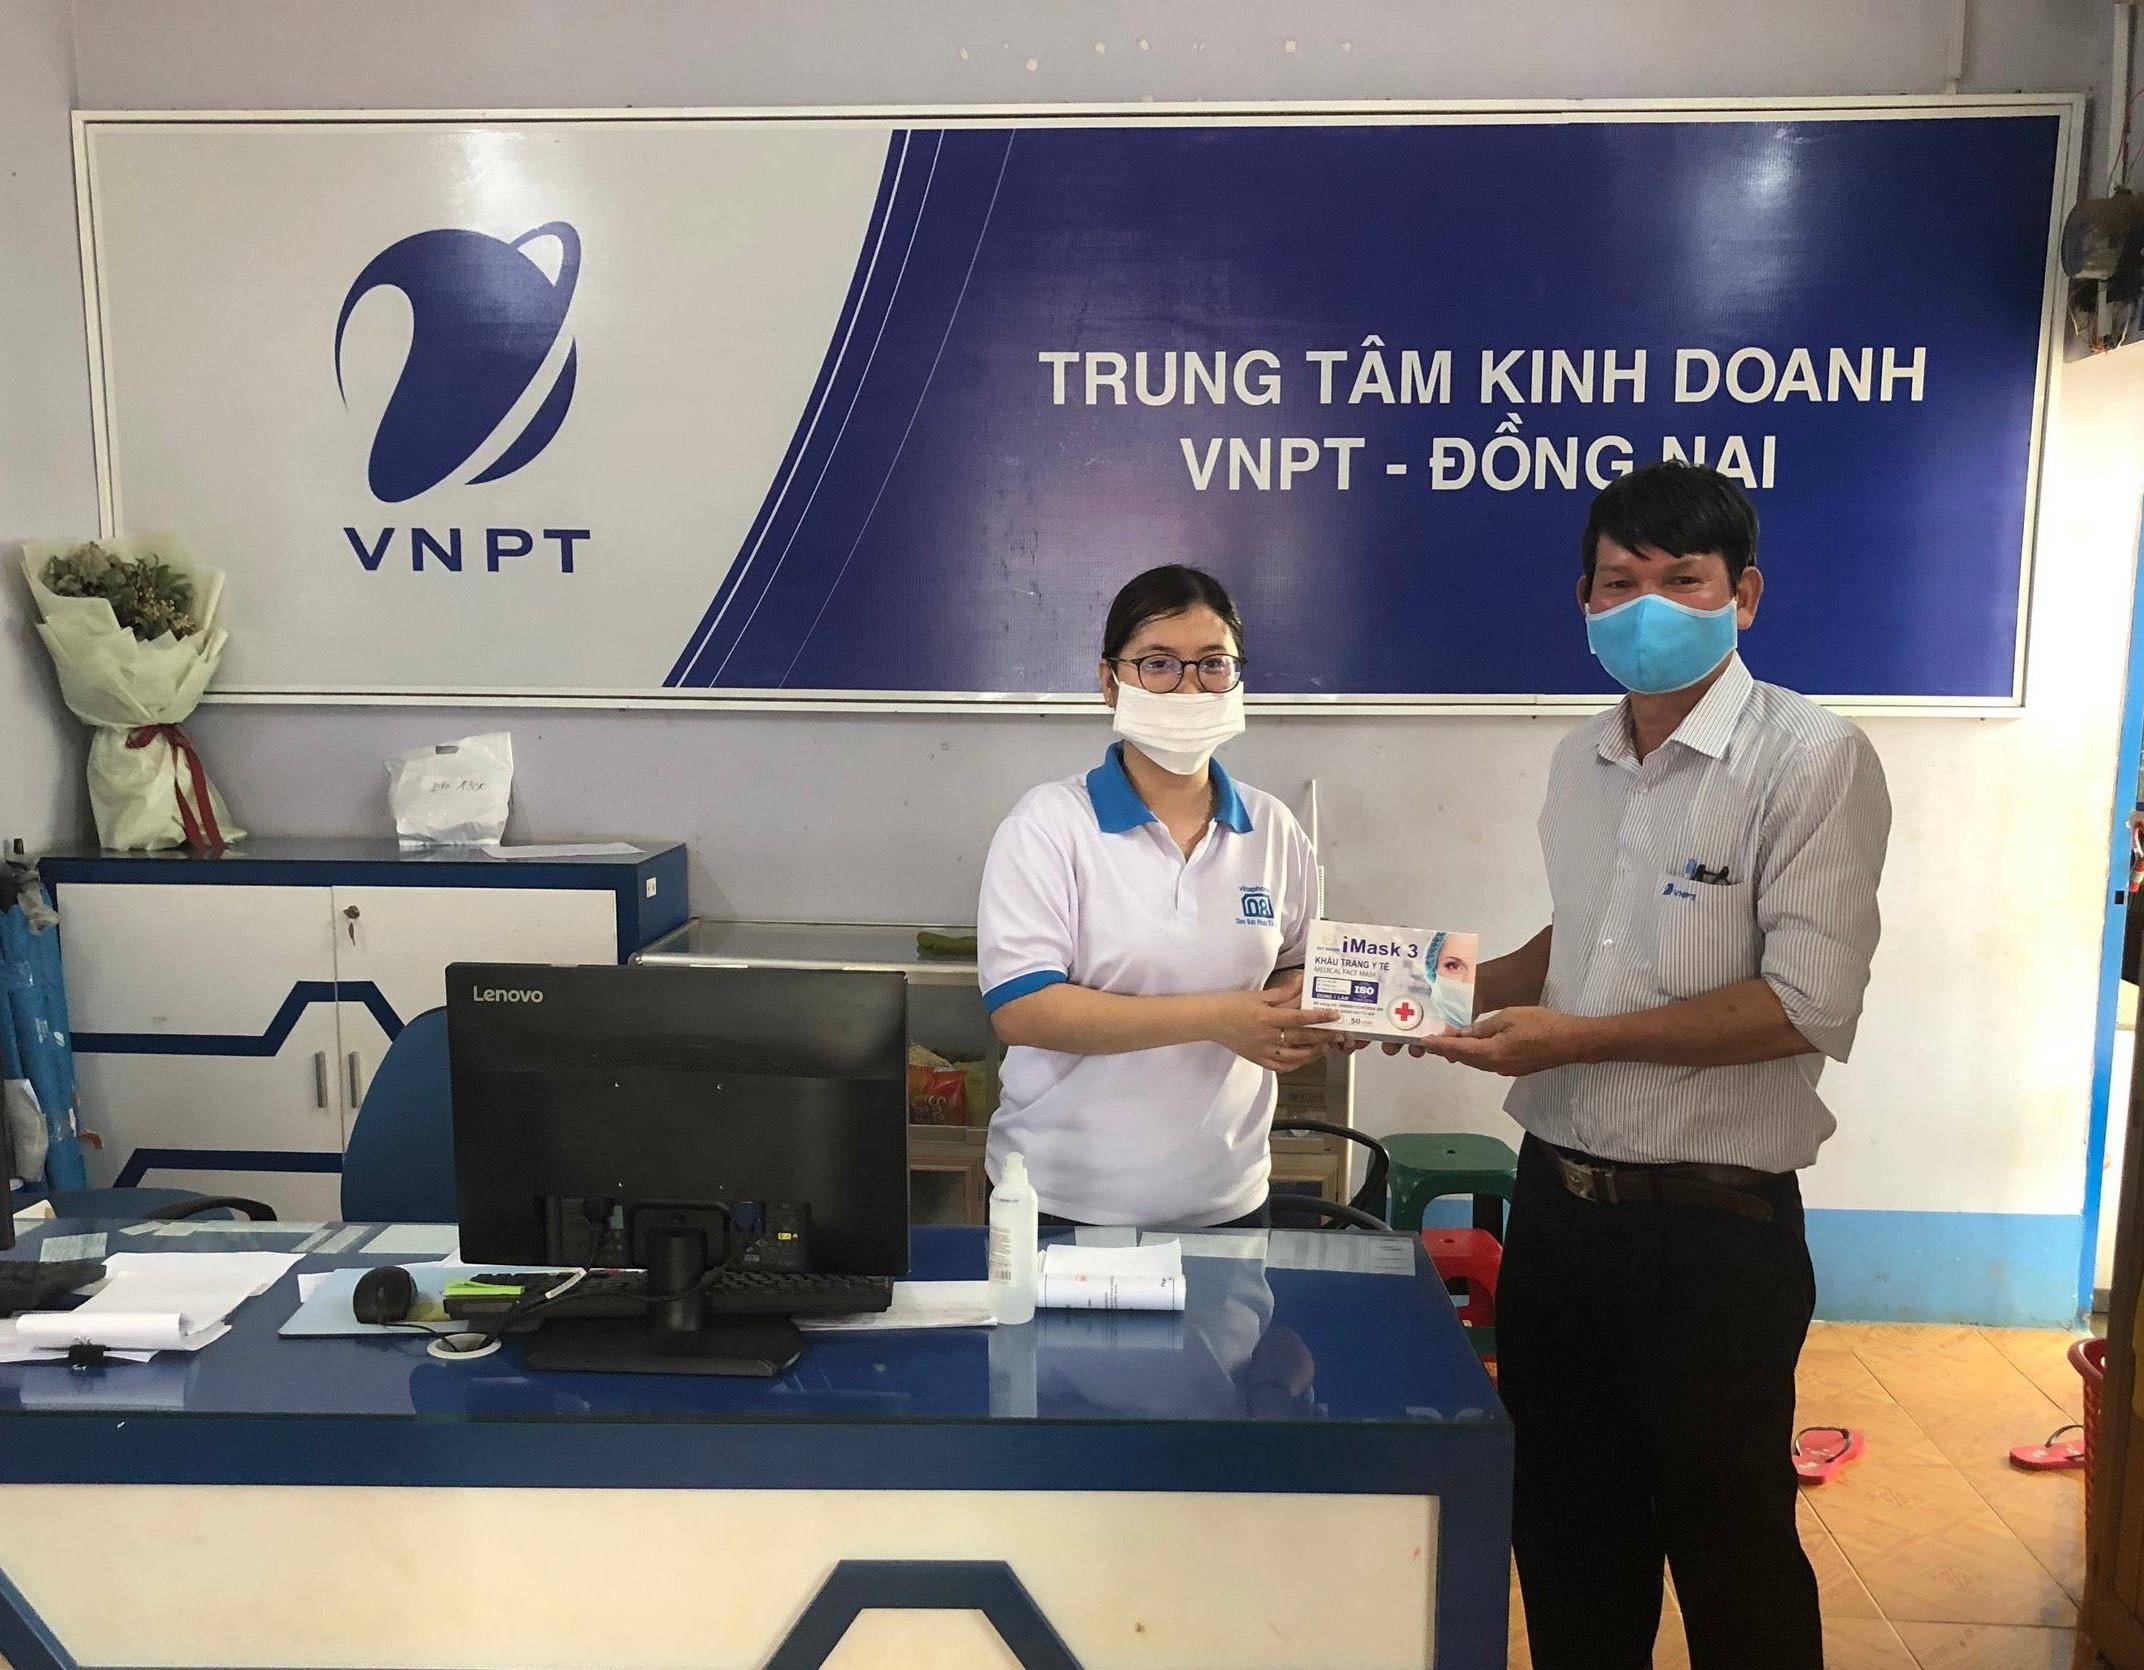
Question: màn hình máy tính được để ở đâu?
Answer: trên chiếc bàn làm việc